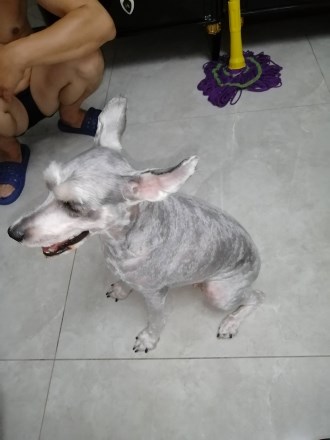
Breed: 2342-n000102-miniature_schnauzer